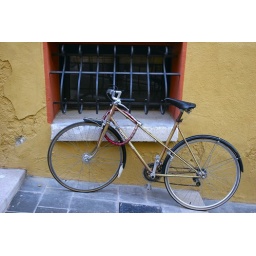
Matching bikes and buildings in Nice